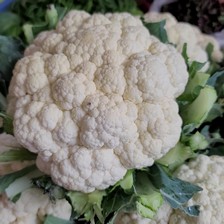
Label: others